List of beaches in the United States

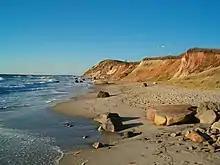
Gay Head Cliffs in Martha's Vineyard, Massachusetts

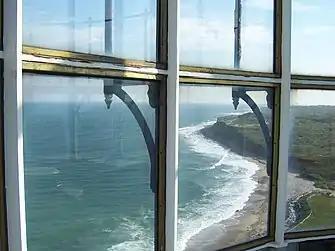
Montauk, Long Island

The District of Columbia does not currently have a true beach; several areas (such as Georgetown Waterfront Park) have boundaries along the Potomac River, but lack a true beach. From 1914 to 1925, there was a beach at the District of Columbia’s Tidal Basin.